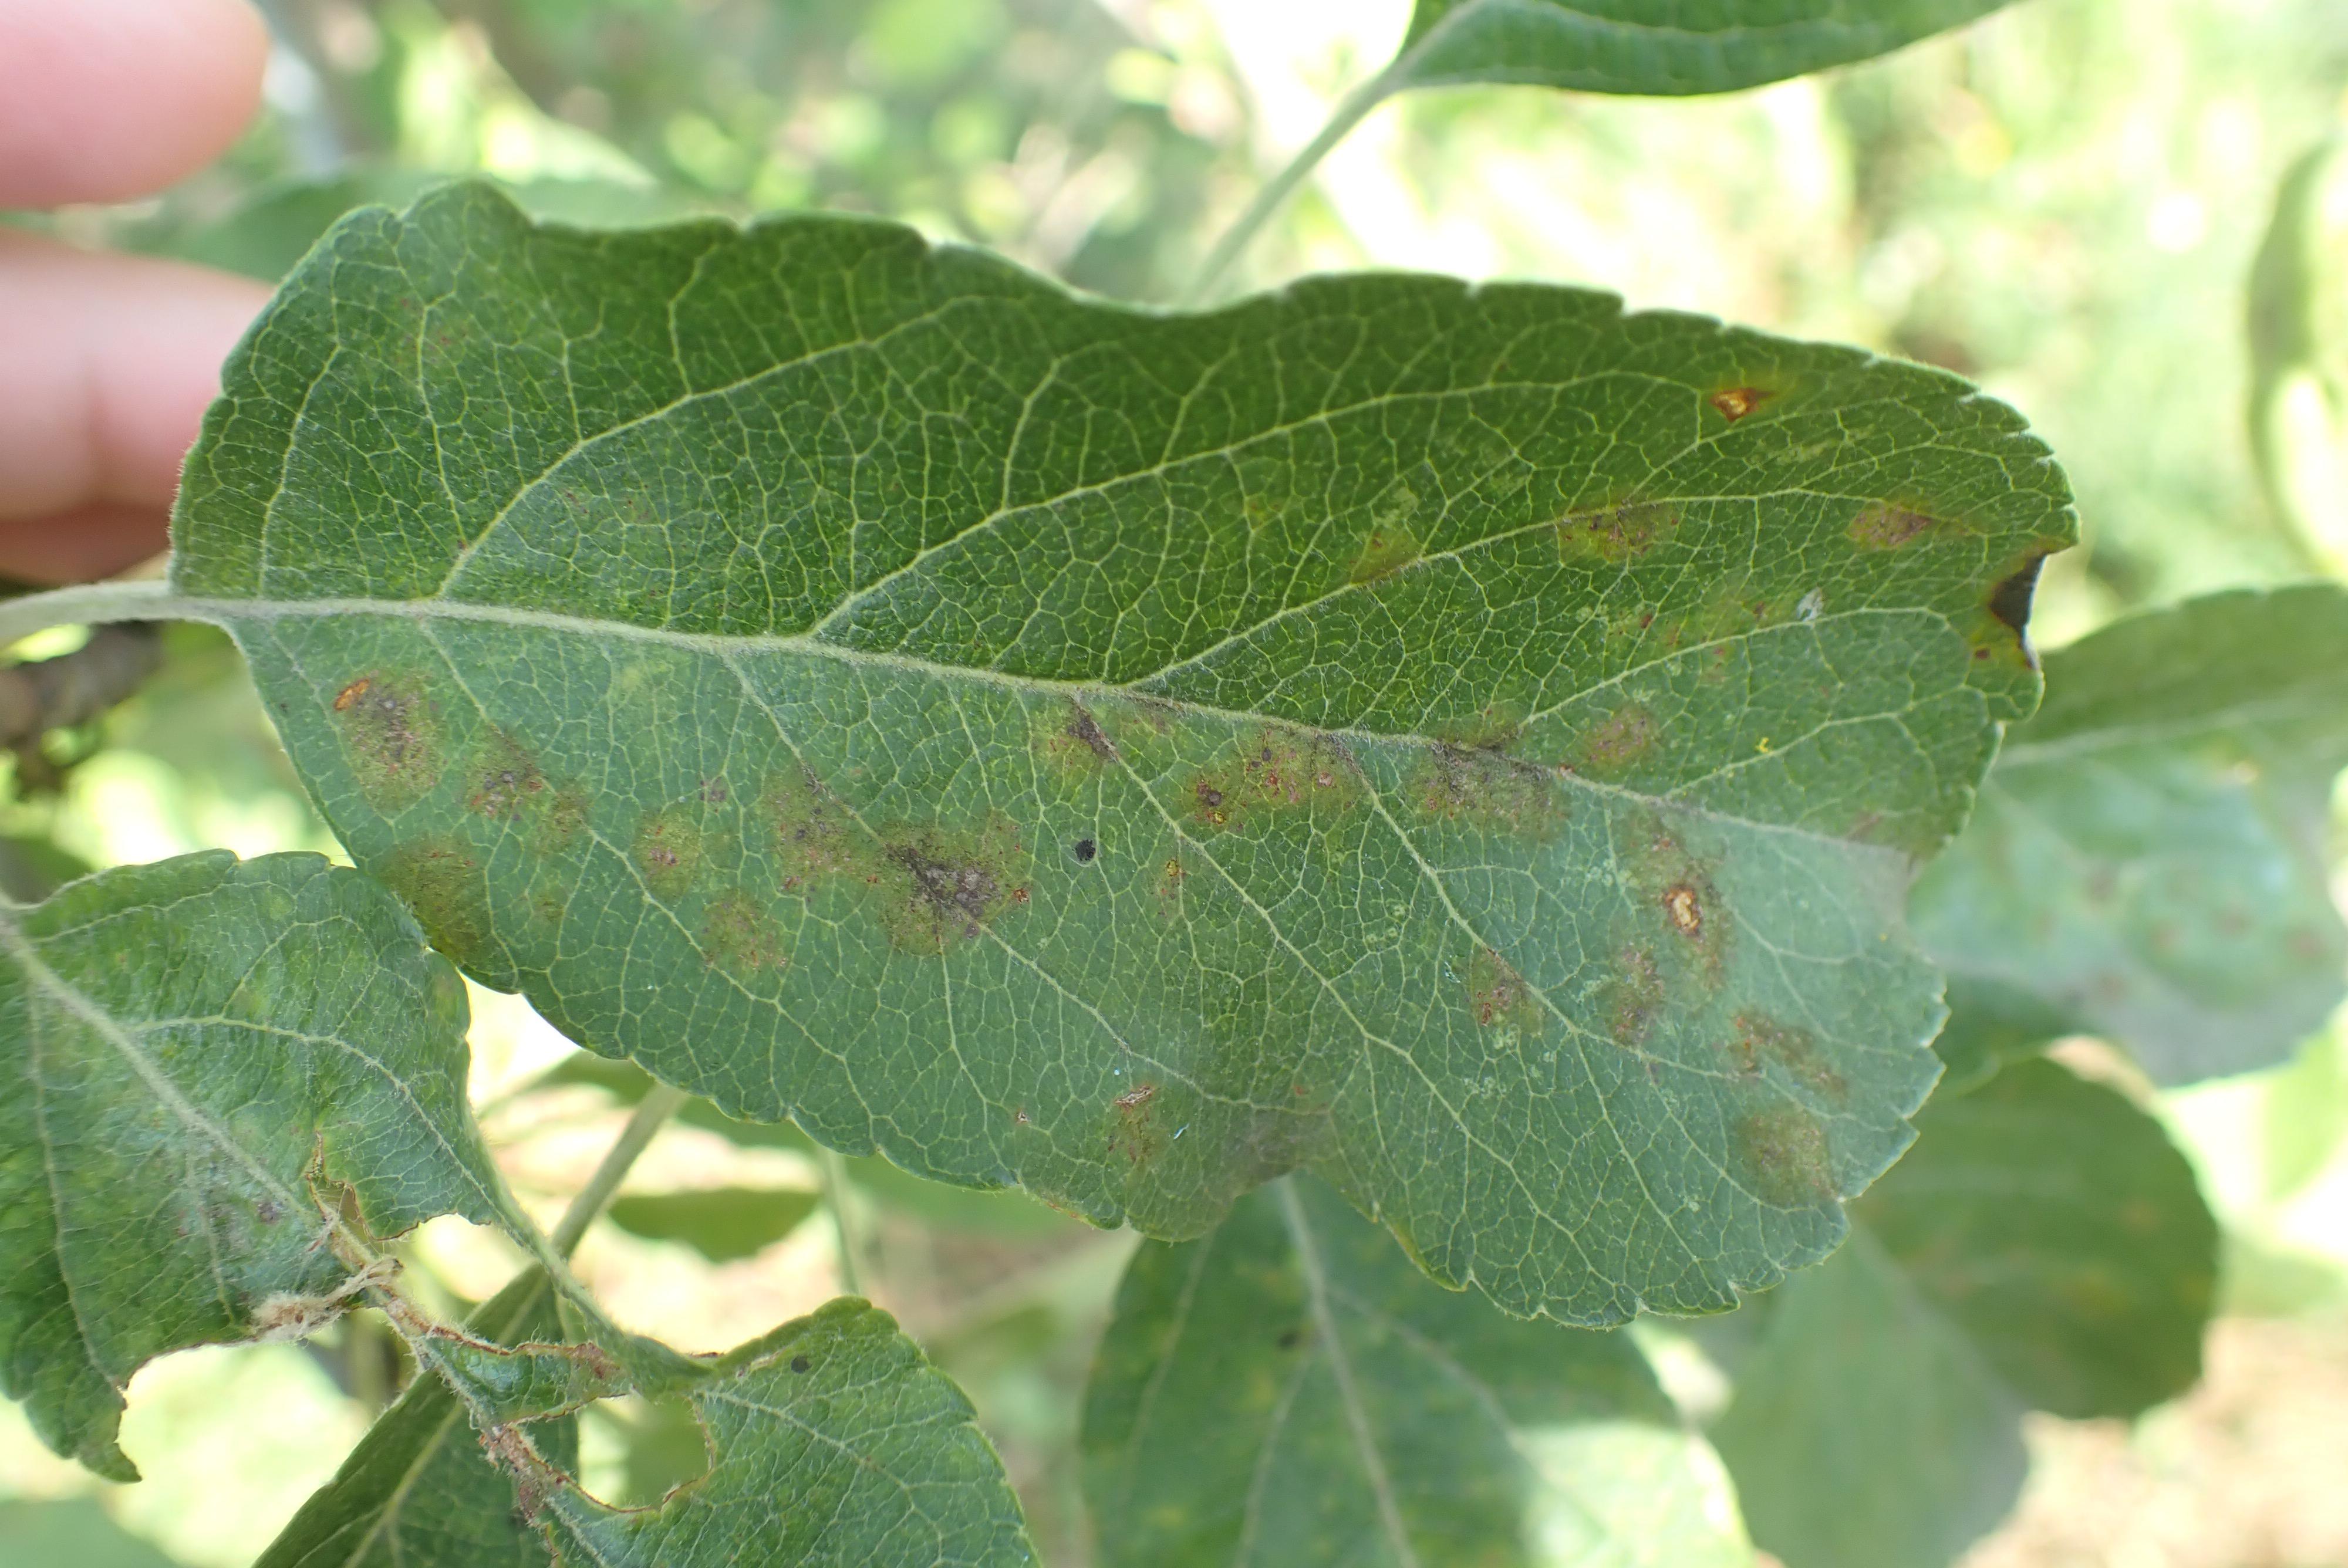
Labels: scab